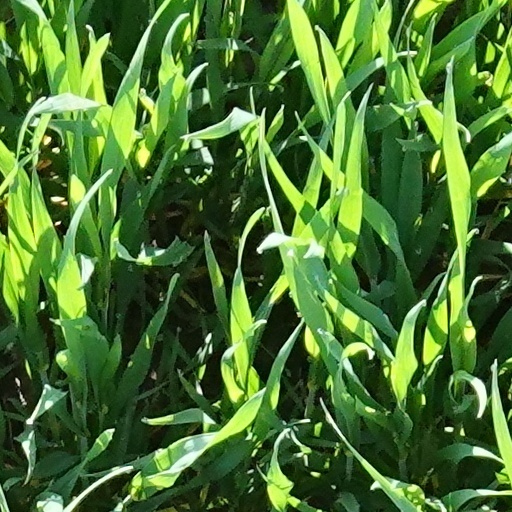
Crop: wheat